Hubble Space Telescope

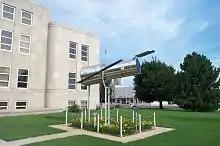
One-quarter scale model at the courthouse in Marshfield, Missouri, a hometown of Edwin Hubble

Hubble data was initially stored on the spacecraft. When launched, the storage facilities were old-fashioned reel-to-reel tape drives, but these were replaced by solid state data storage facilities during servicing missions2 and 3A. About twice daily, the Hubble Space Telescope radios data to a satellite in the geosynchronous Tracking and Data Relay Satellite System (TDRSS), which then downlinks the science data to one of two 60-foot (18-meter) diameter high-gain microwave antennas located at the White Sands Test Facility in White Sands, New Mexico. From there they are sent to the Space Telescope Operations Control Center at Goddard Space Flight Center, and finally to the Space Telescope Science Institute for archiving. Each week, HST downlinks approximately 140 gigabits of data.